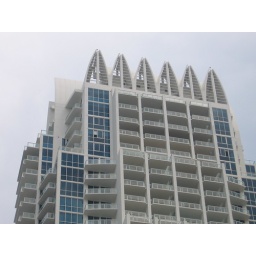
building near the beach